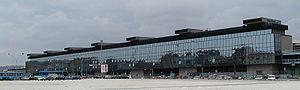
Centostazioni S.p.A. est une société du groupe FS Chemins de fer italiens créée pour réhabiliter, valoriser et gérer 103 gares ferroviaires italiennes du réseau RFI S.p.A..